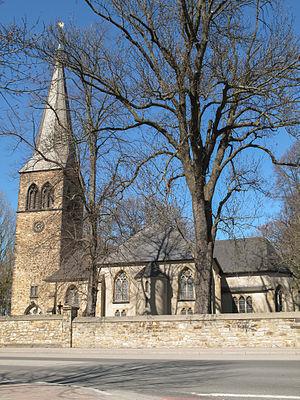
Kamen est une ville d'Allemagne située dans l'arrondissement d'Unna dans le land Rhénanie-du-Nord-Westphalie.